1917 Georgia Tech Golden Tornado football team

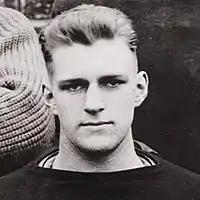
Team captain Walker Carpenter

The defense of Walker Carpenter and William Thweatt was the game's highlight. Tech made 16 first downs and Davidson 13. Neither Pup Phillips nor Ham Dowling played in this game, with Bill Fincher replacing Phillips at center. The umpire was Fay Wood, and Boozer Pitts was the head linesman. Davidson captain Georgie King said, "I consider Georgia Tech the best football team I have ever played against or ever expect to play against." Tech's starting lineup was Guill (left end), Whelchel (left tackle), Higgins (left guard), Fincher (center), Rogers (right guard), Thweatt (right tackle), Carpenter (right end), Hill (quarterback), Strupper (left halfback), Guyon (right halfback), and Harlan (fullback).